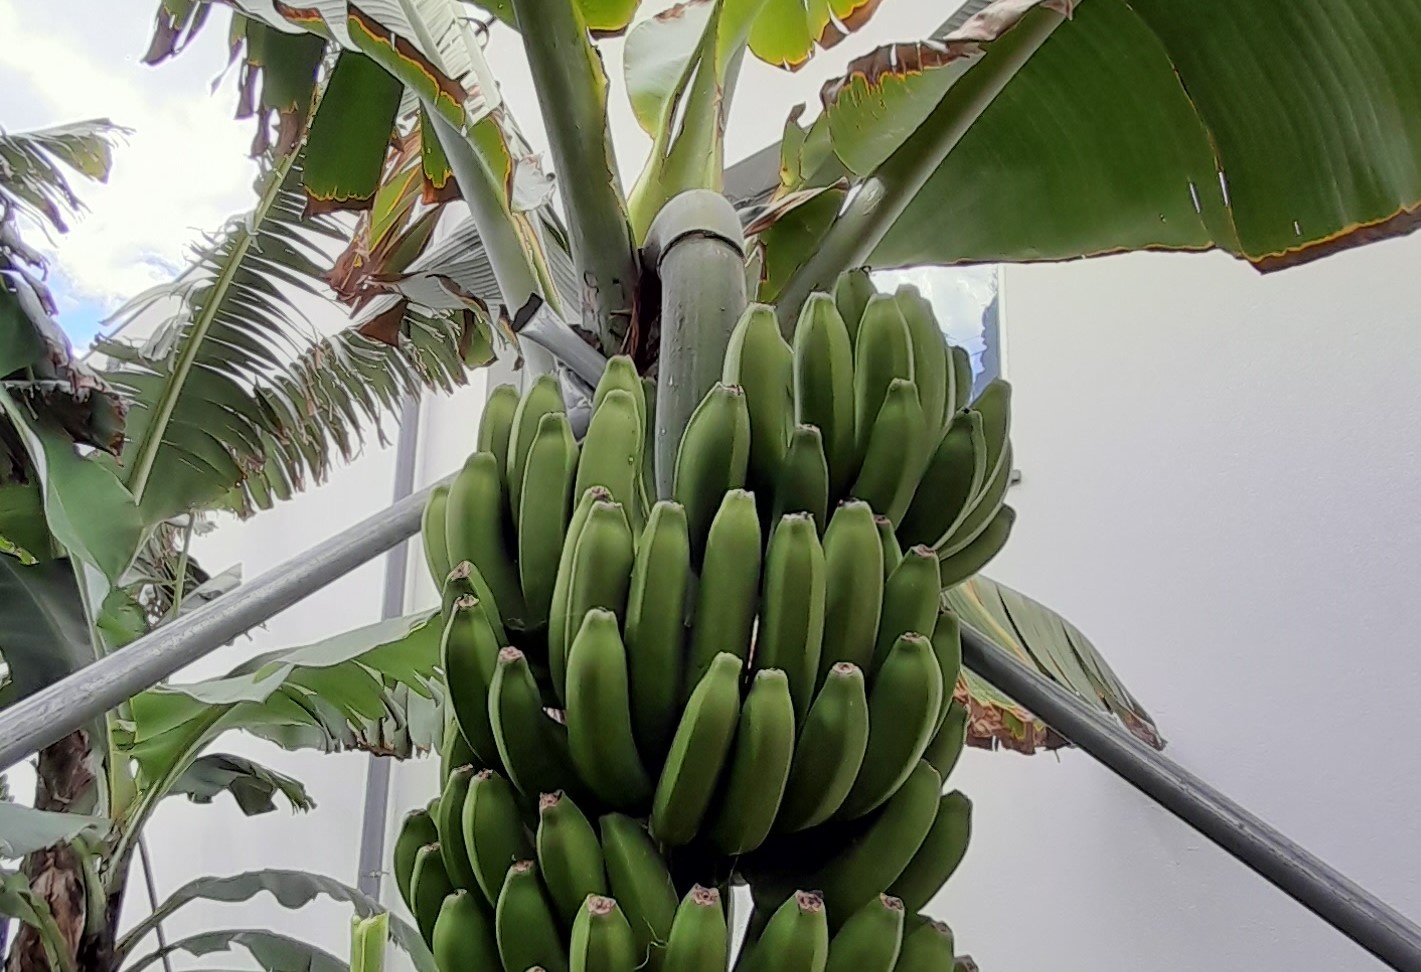
Label: Keep